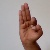
The image shows a hand gesture representing the letter 'F' in Indian Sign Language.